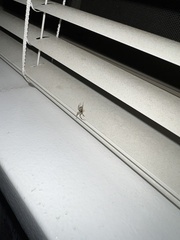
Species: Parasteatoda_tepidariorum